Crisis pregnancy center

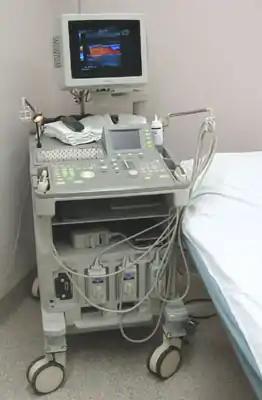
Ultrasound scanner

Some CPCs conduct free sonograms as a way to dissuade women from abortion. Proponents say that women who visit CPCs and see their embryos or fetuses through the use of ultrasound technology tend to decide against abortion, although scientific research suggests mandatory pre-abortion ultrasound has no effect on women's decisions to continue their pregnancy.